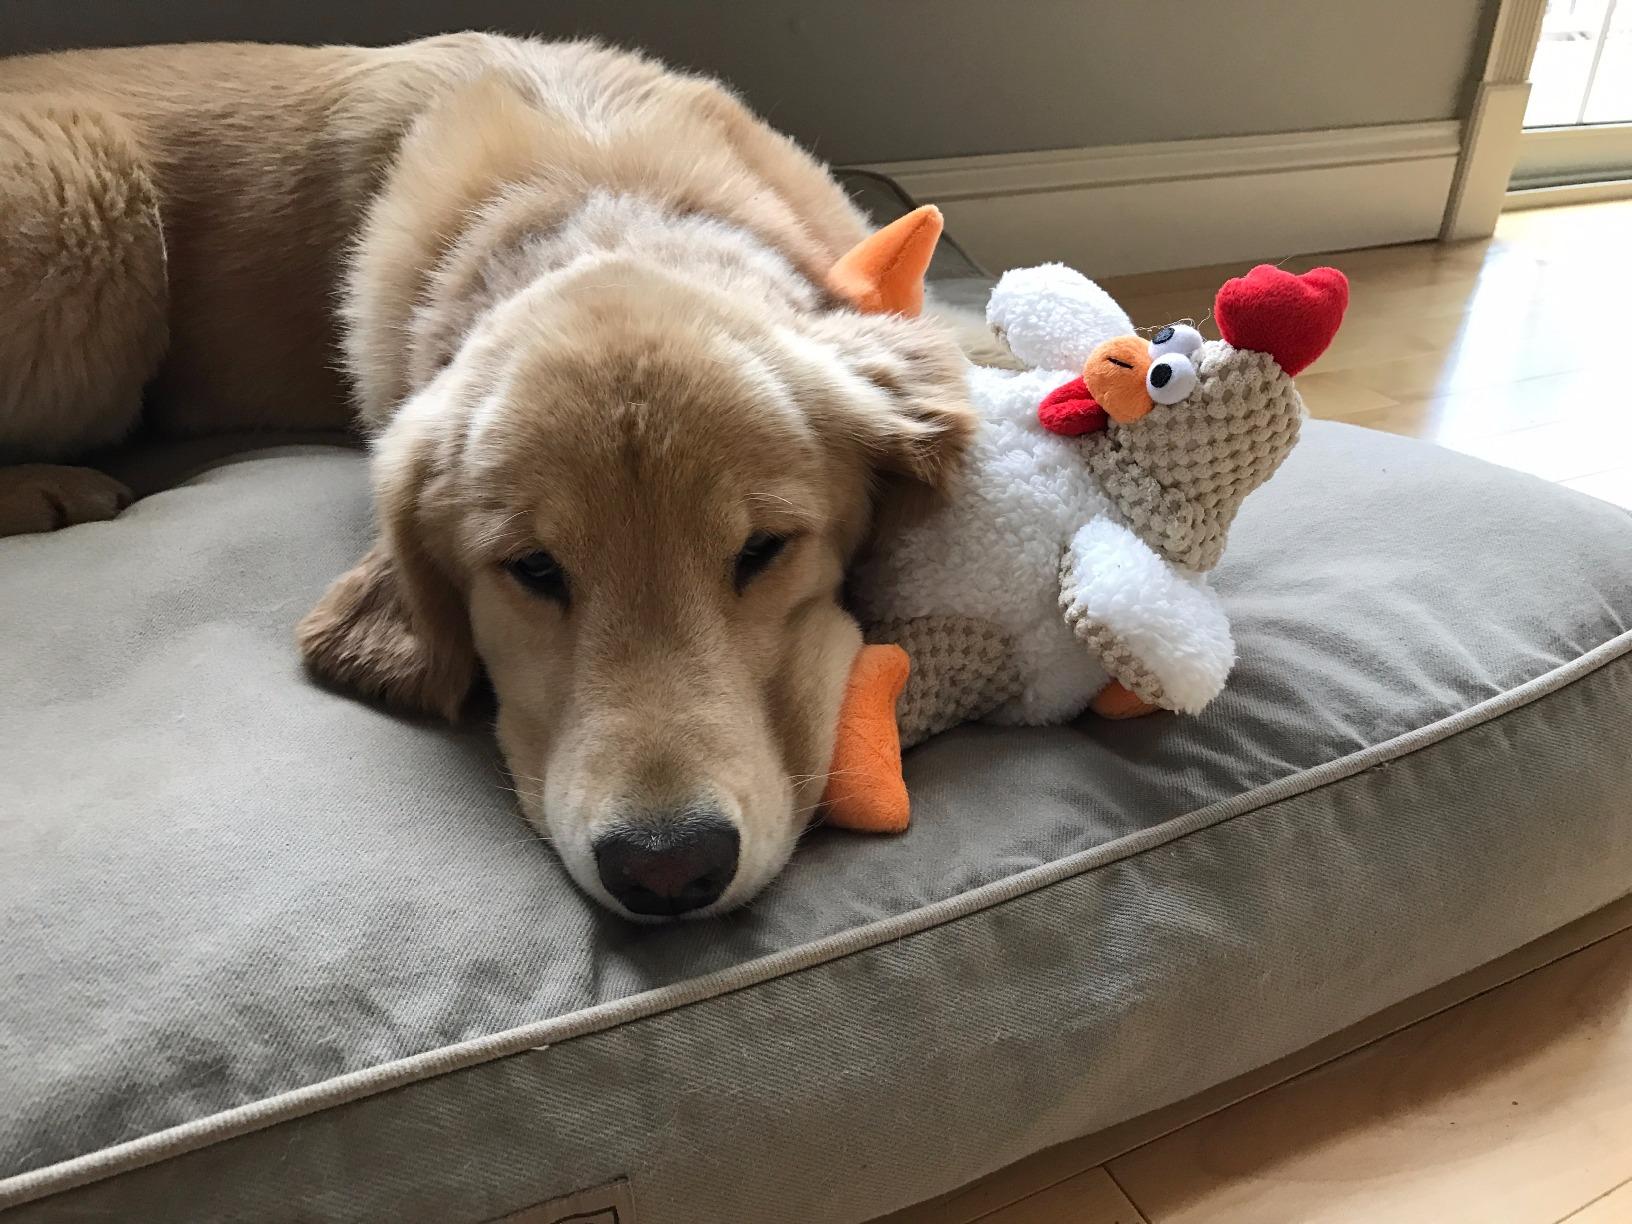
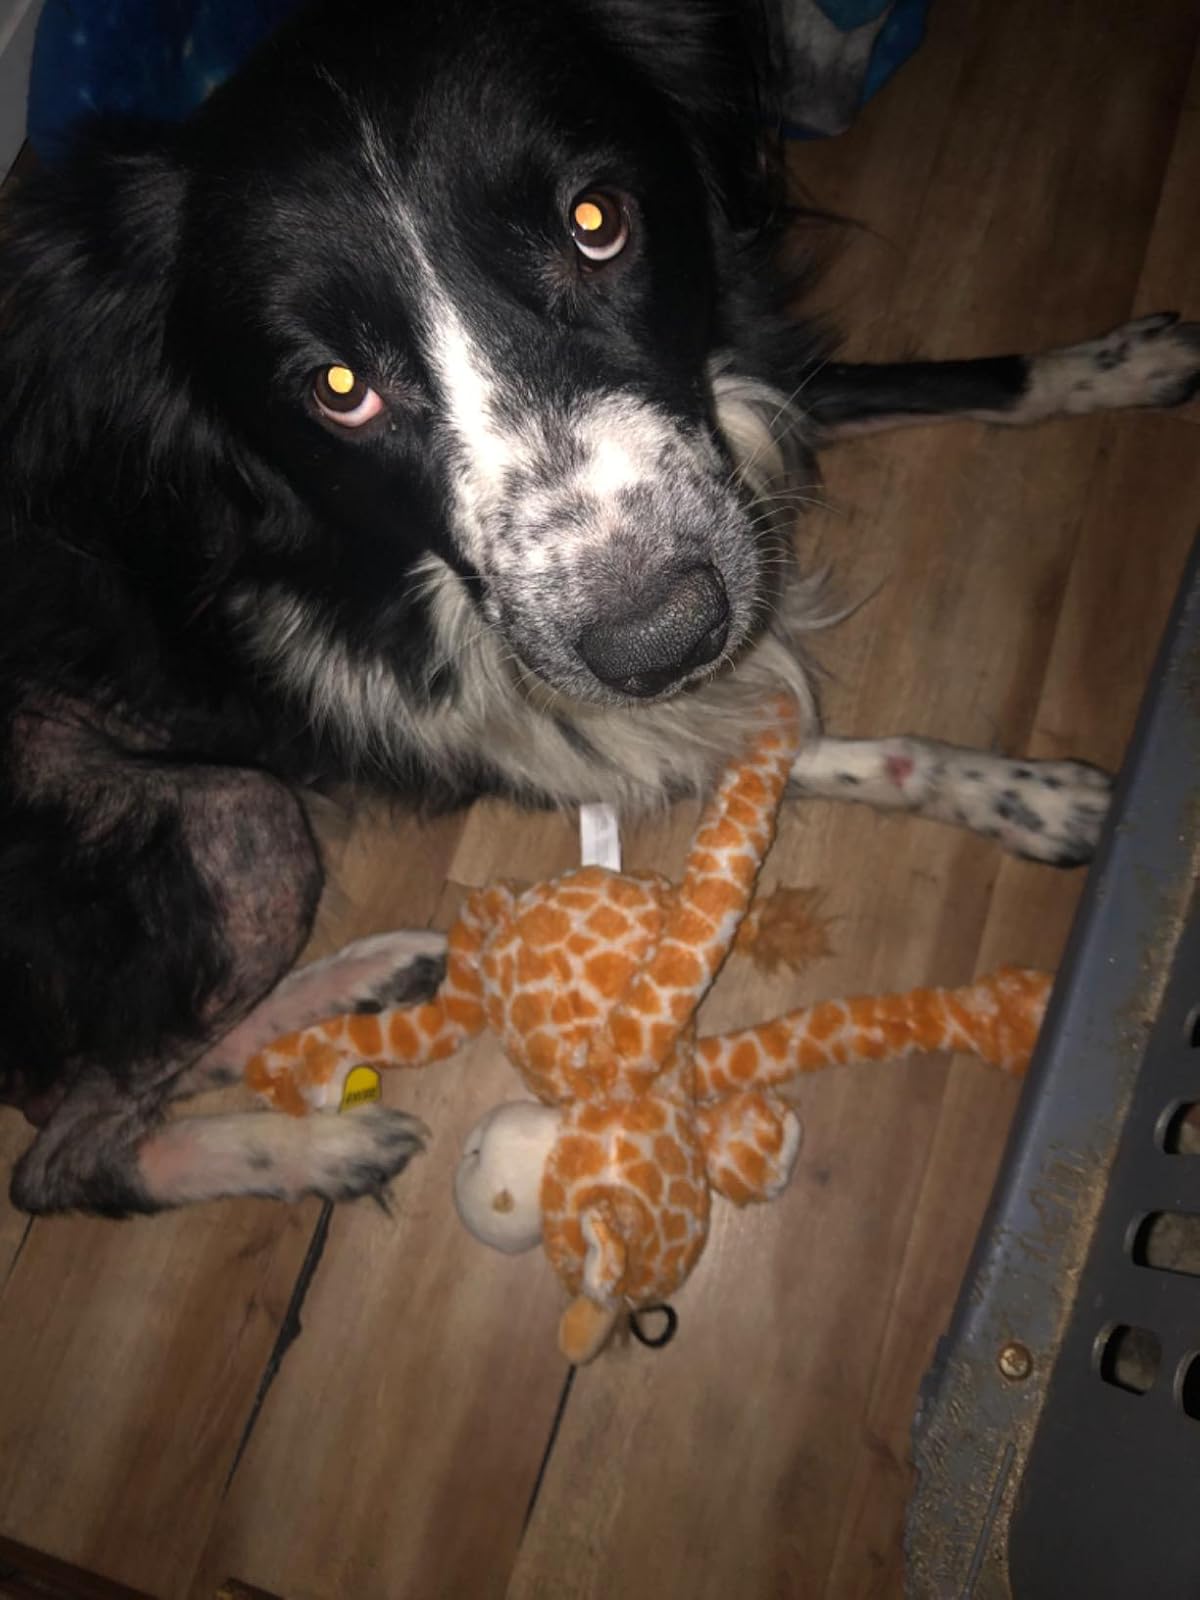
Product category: items_toy
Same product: no